HSV-2 Swift

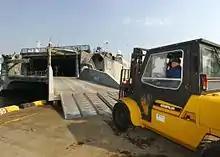
A forklift offloads supplies from "Swift" in Singapore, 30 January 2005

In January 2005, "Swift" was tapped to provide logistical assistance during the tsunami relief effort in North Sumatra. "Swift" departed Naval Station Ingleside, Texas, on 3 January 2005. "Swift" was in Pearl Harbor 15 January 2005, on the way to provide assistance following the tsunami. The ship arrived in Singapore on 30 January 2005, Belawan, Indonesia 3 February 2005 and Sattahip, Thailand, on 7 February 2005.